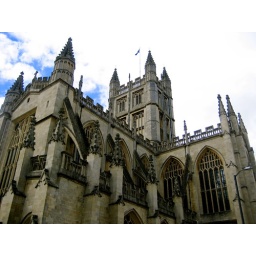
More blue sky in England!